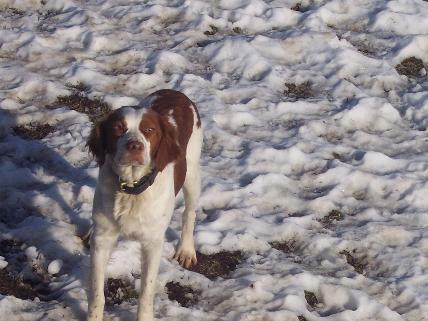
Brittany_spaniel